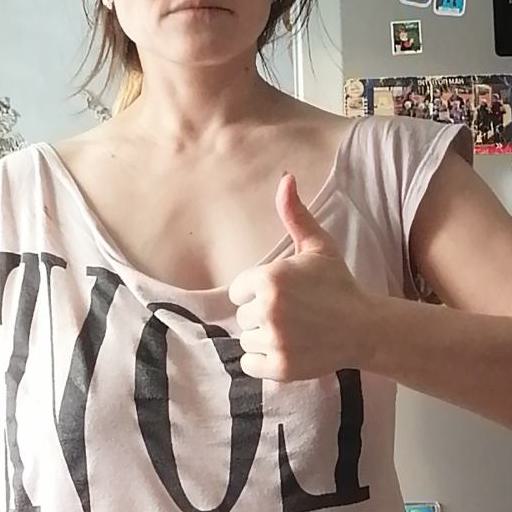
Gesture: like